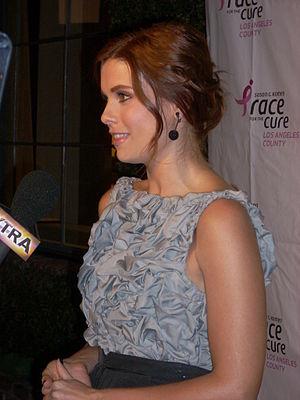
Cet article présente les épisodes de la cinquième saison de la série télévisée How I Met Your Mother. La saison contient 24 épisodes, diffusés pour la première fois aux États-Unis entre septembre 2009 et mai 2010.